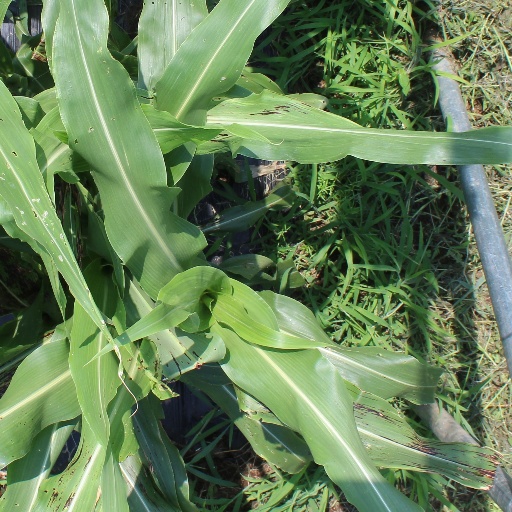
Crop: sorghum